Shotgun slug

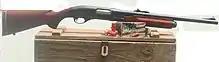
A Remington 870 12 gauge with sighted cylinder bore barrel suitable for Foster slugs and buckshot

The "Foster slug", invented by Karl M. Foster in 1931, and patented in 1947, is a type of shotgun slug designed to be fired through a smoothbore shotgun barrel, even though it commonly labeled as a "rifled" slug. A rifled slug is for smooth bores and a sabot slug is for rifled barrels.